Battle of the Ch'ongch'on River

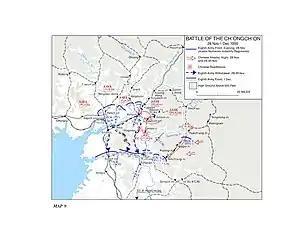
A map showing a front line with the UN labeled in blue and the Chinese in red. Multiple blue arrows are moving down with the red arrows intercepting them

After an extensive refit in the aftermath of the Unsan battle, the ROK 1st Infantry Division was placed on the US I Corps right flank at Yongsan-dong on November 20. As part of the Home-by-Christmas Offensive, the Division was to advance north and to capture the town of Taechon while the US 35th Infantry Regiment, 25th Infantry Division was advancing north from Yongsan-dong on the Korean right flank. At the same time, the US 24th Infantry Division of US I Corps would advance towards Chongju on the ROK 1st Infantry Division's left flank.